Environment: real
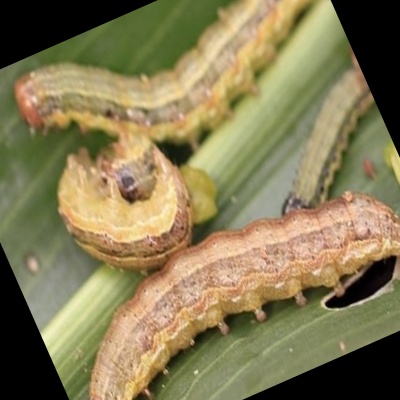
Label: fall_armyworm